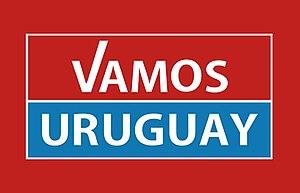
Vamos Uruguay est un groupe politique du Parti colorado uruguayen, dirigé par Pedro Bordaberry, fils de l'ex-dictateur Juan María Bordaberry. Il a été créé à la suite de la défaite historique des Colorados aux élections de 2004, dans une tentative de rénover le parti, et regroupe des personnalités diverses, restant hétéroclite.